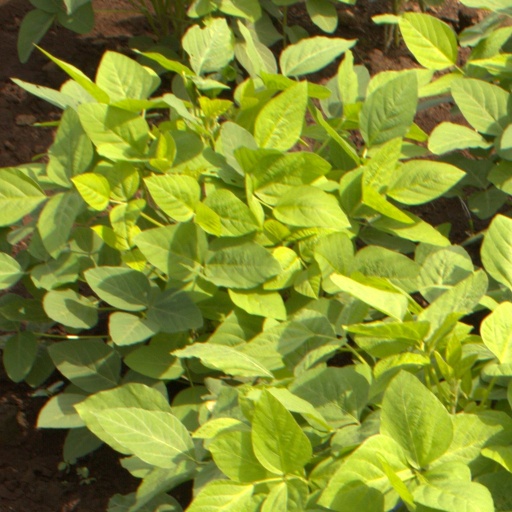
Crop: soybean